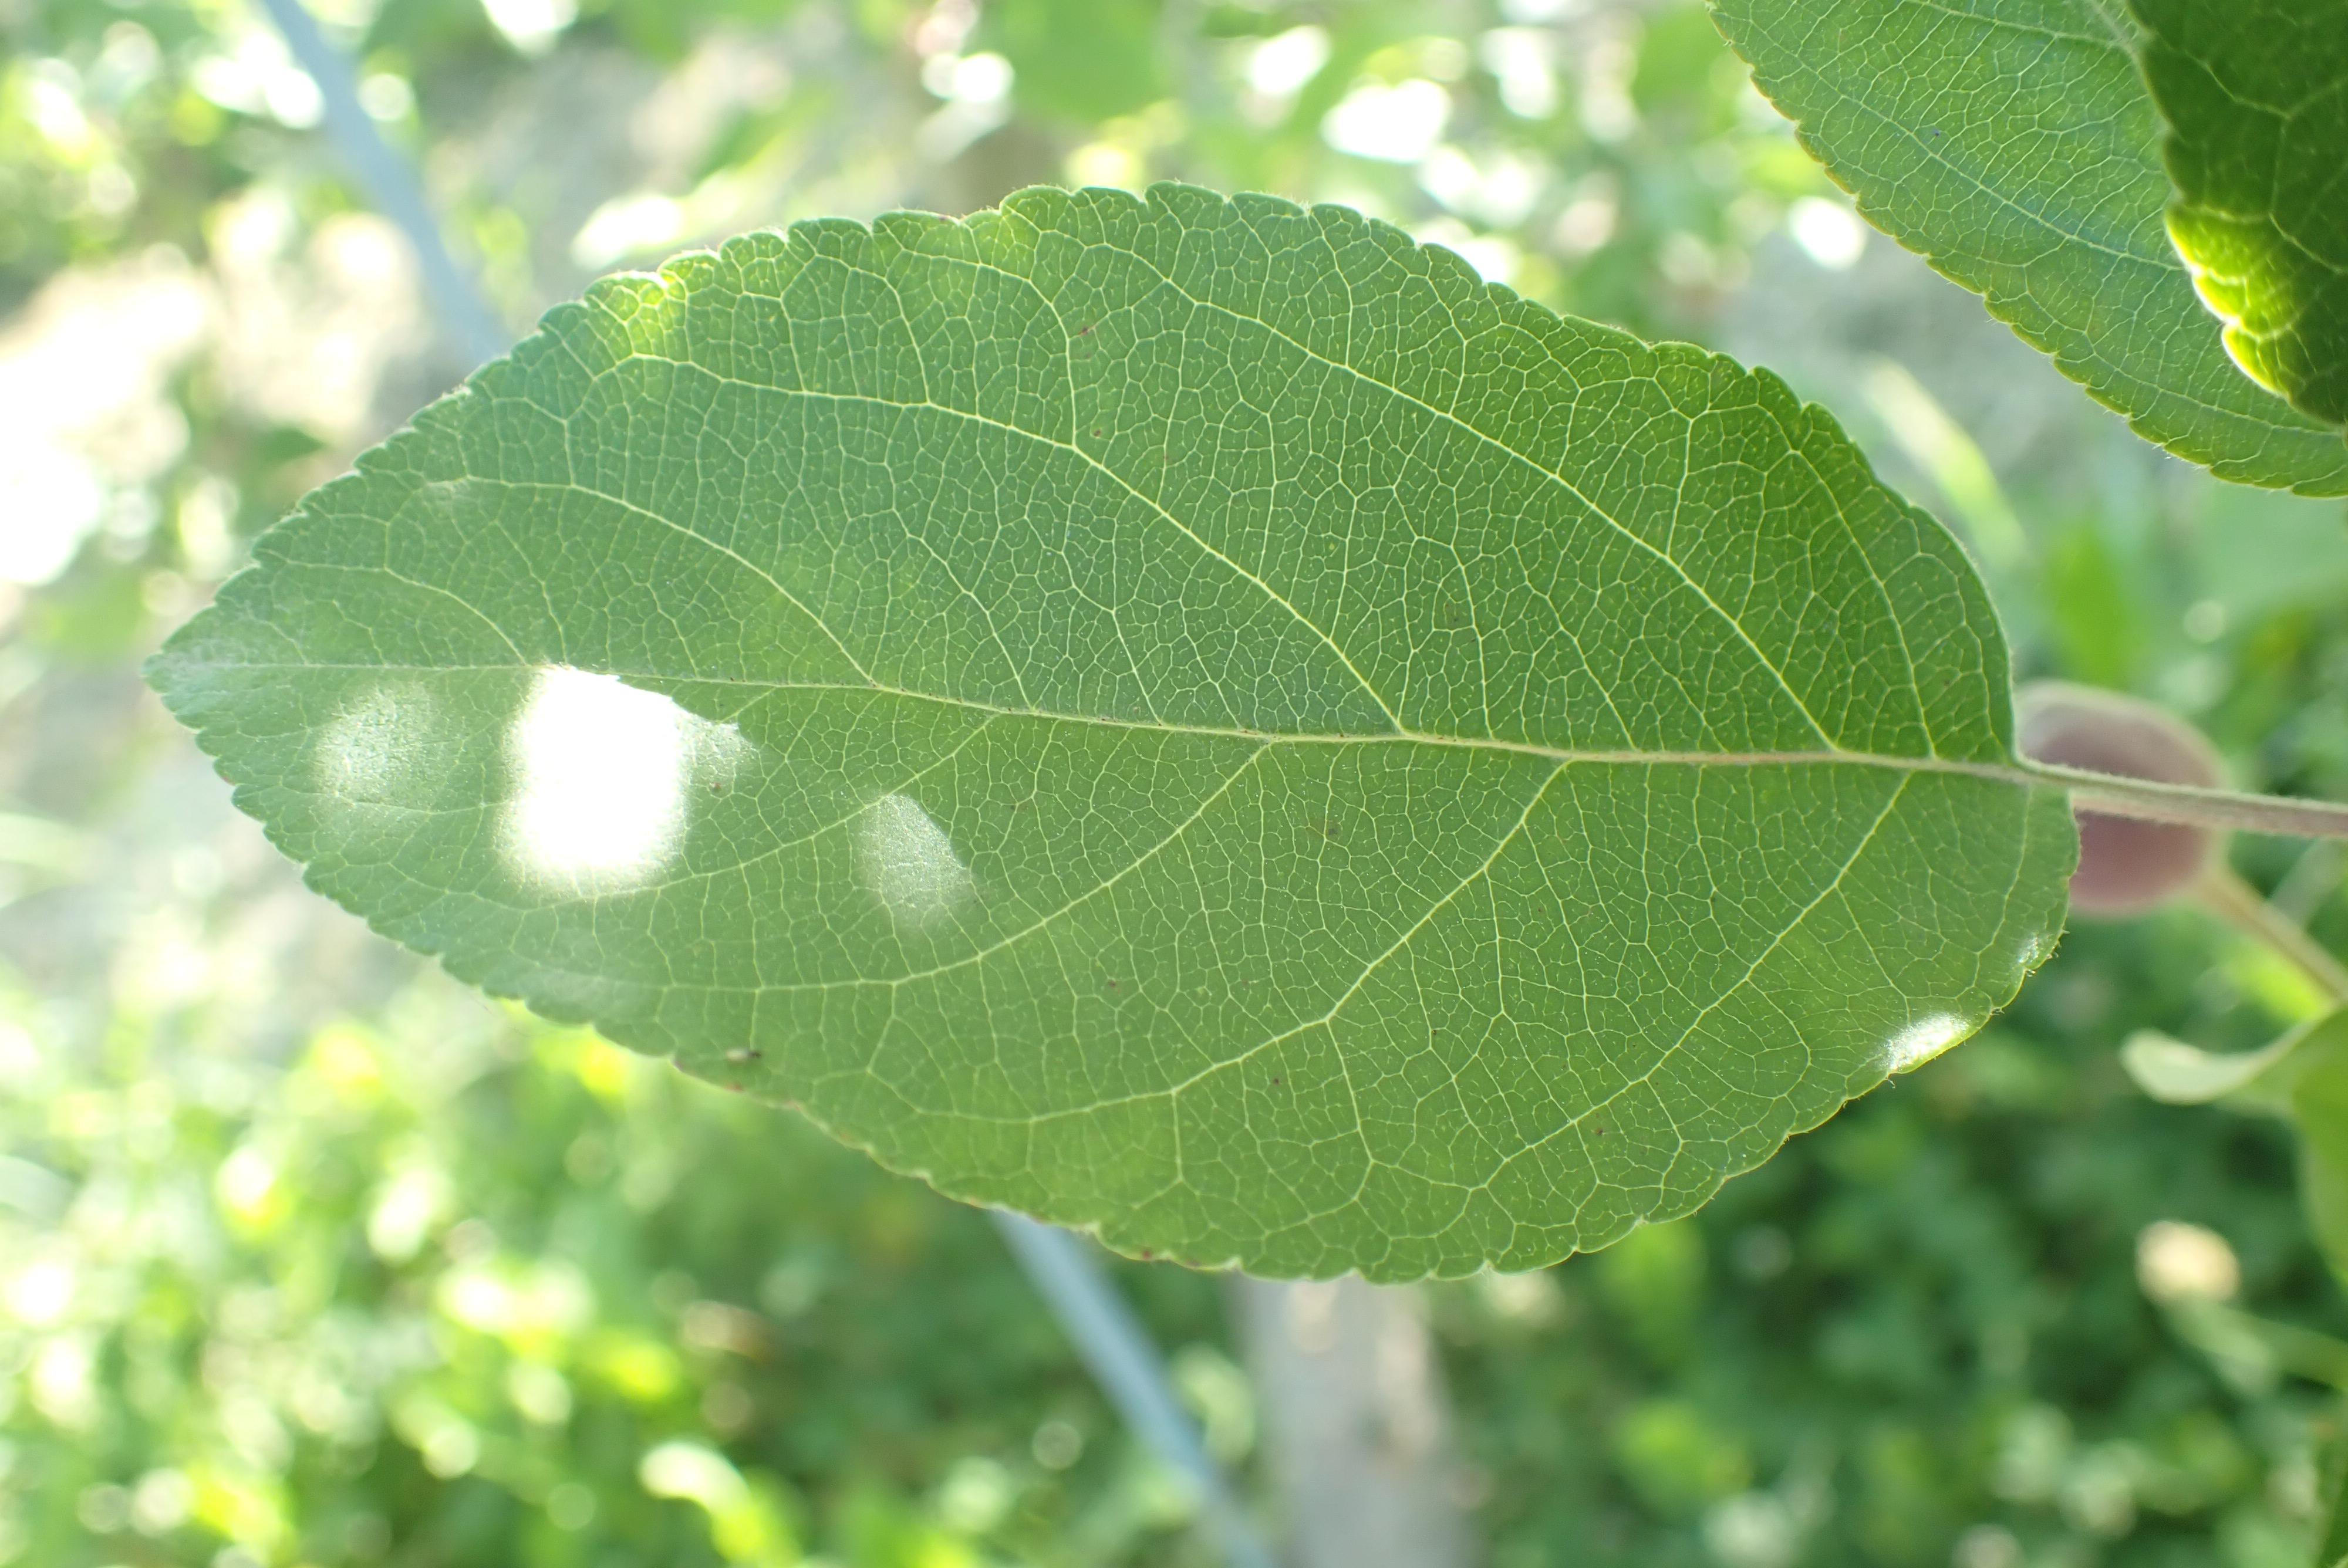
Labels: healthy